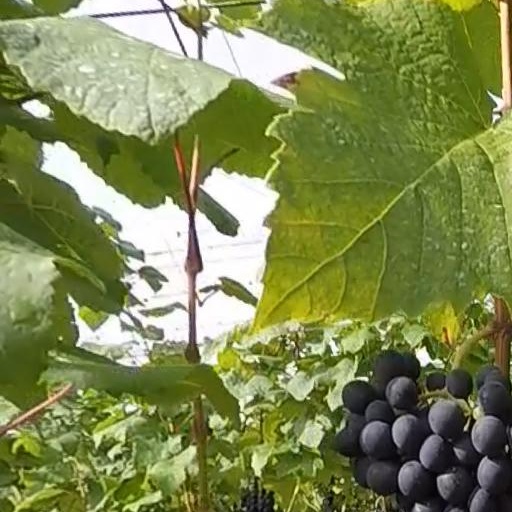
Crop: grape